Art Spinney

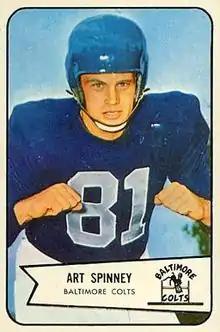
Spinney on a 1954 Bowman football card

Arthur Franklin Spinney Jr. (November 8, 1927 – May 27, 1994) was an American gridiron football lineman. After a collegiate career at Boston College culminating with his team captaincy in 1949, Spinney played nine professional seasons with the two iterations of the Baltimore Colts of the National Football League (NFL).